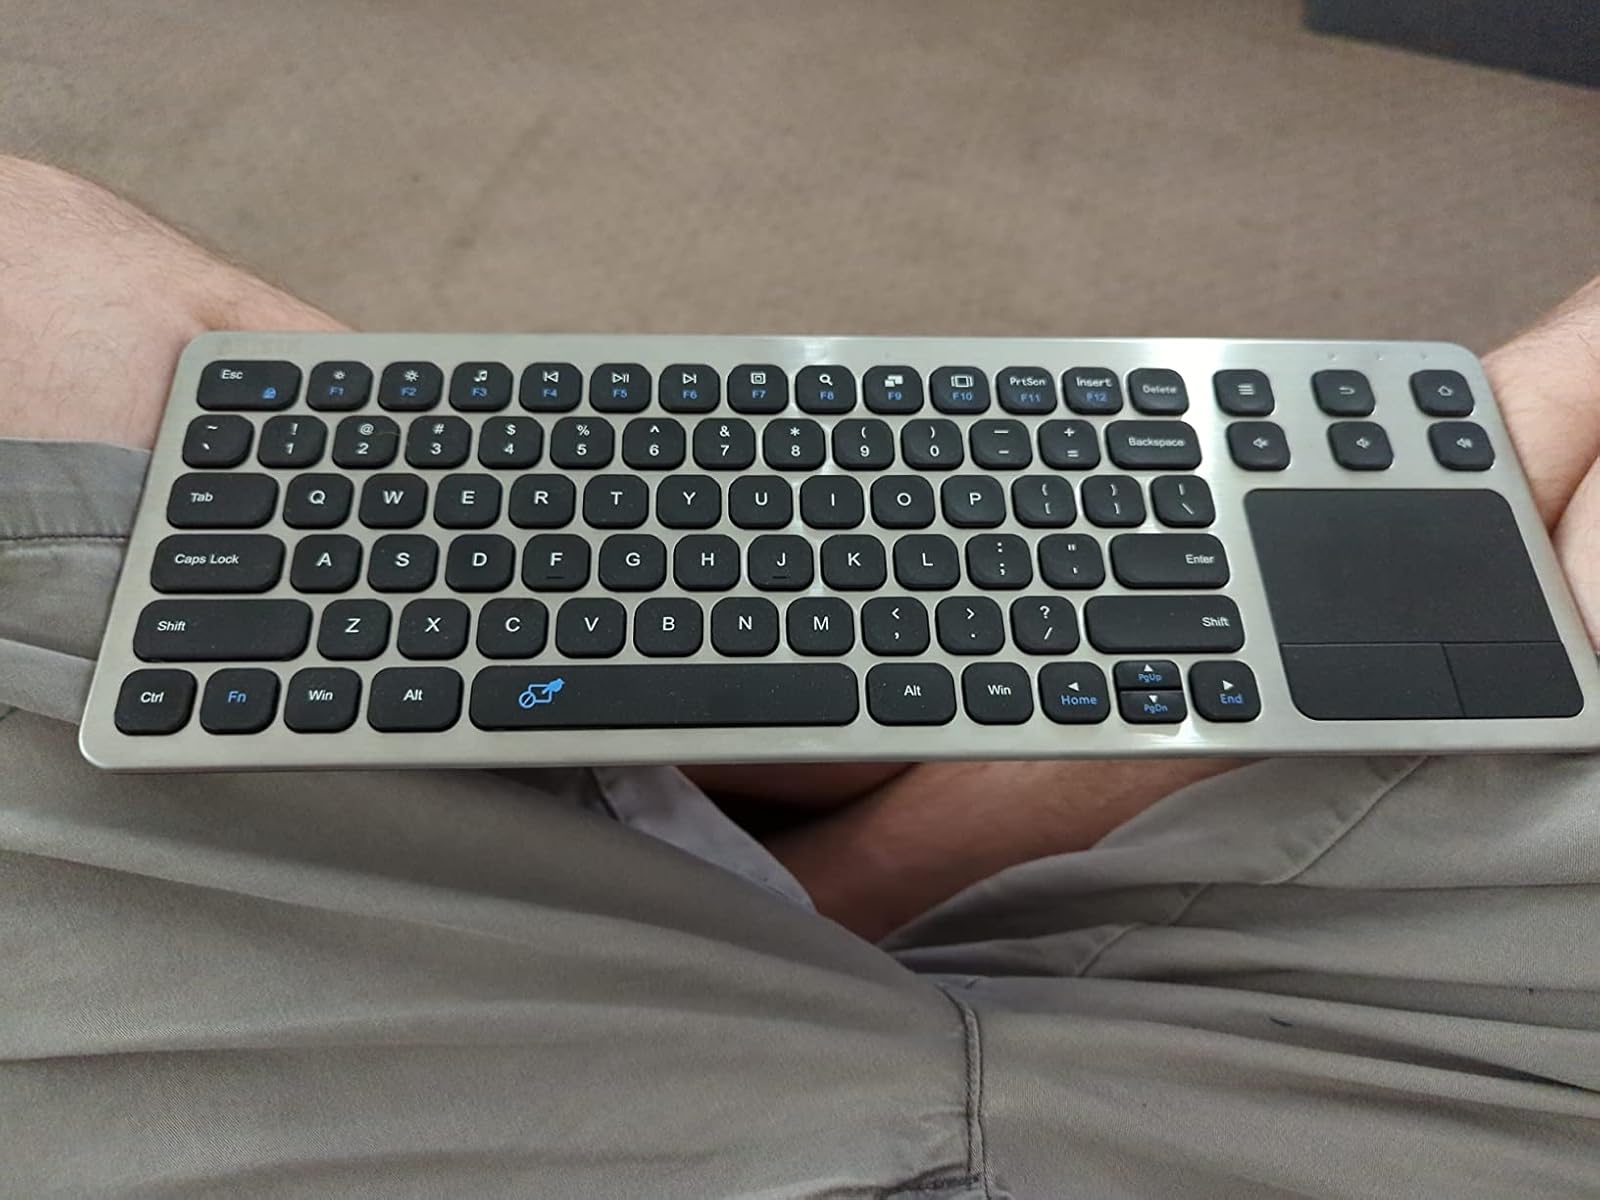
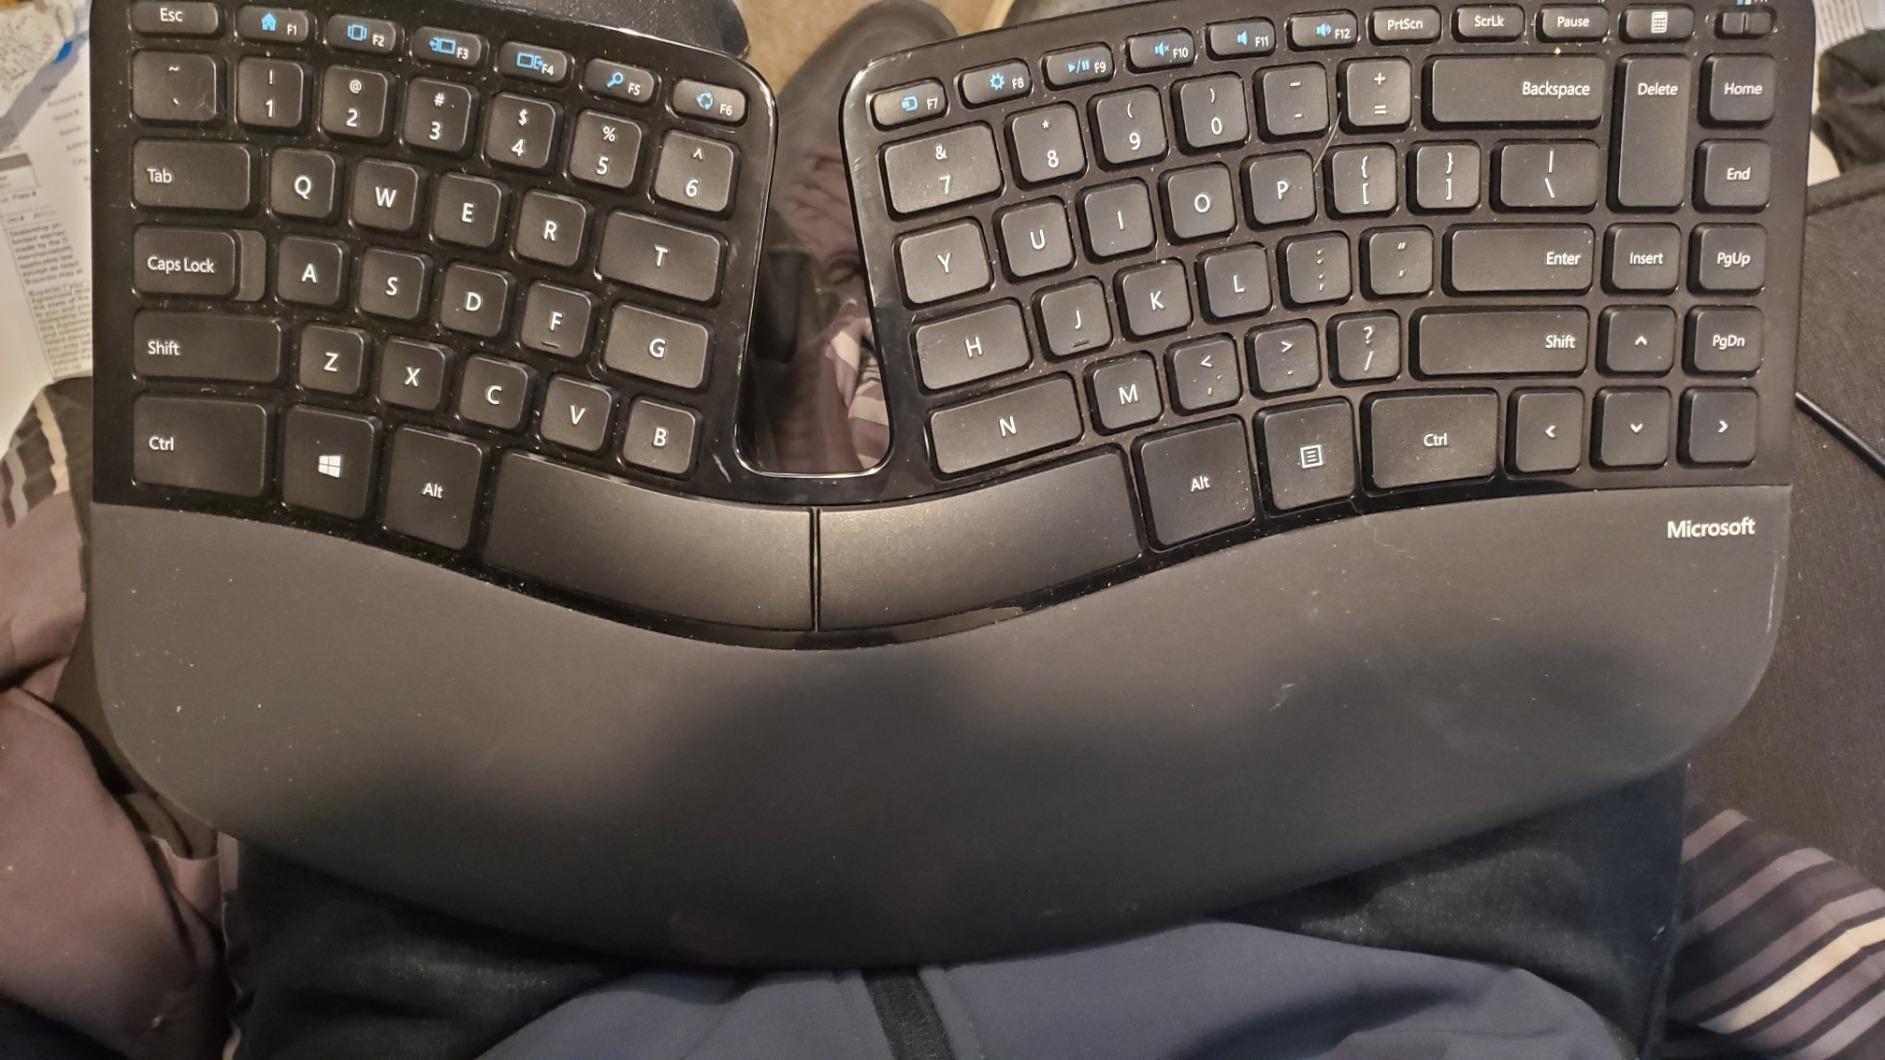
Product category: keyboard
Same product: no